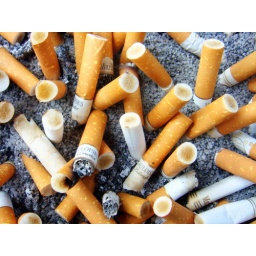
Last friday in front of an office building in Munich, Germany: cigarettes in an ashtray.